Oklahoma City Police Department

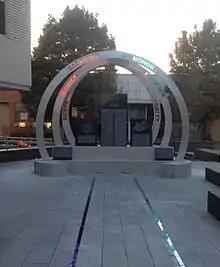
OCPD Fallen Officer Memorial

Since the establishment of the Oklahoma City Police Department, 31 officers and one recruit officer have died in the line of duty. There is a memorial to fallen OCPD officers at police headquarters.